Catherine Bonifas

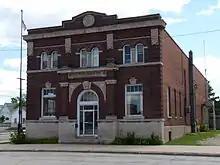
Richter Brewing Co. building, once home of the Catherine Bonifas Technical School, Escanaba, Michigan.

The couple had no children, allowing them to liberally share their wealth as they saw fit. In 1909, they contributed funds to the creation of a new town newspaper. Originally called "The Morning Press" due to its delivery time, the publication was renamed "The Escanaba Daily Press" after pushing back delivery times in 1922. The paper became simply "The Daily Press" in 1978 to reflect their expansion to other counties. "The Daily Press" continues to operate in Escanaba today as the primary newspaper for Delta, Schoolcraft, and Menominee Counties.